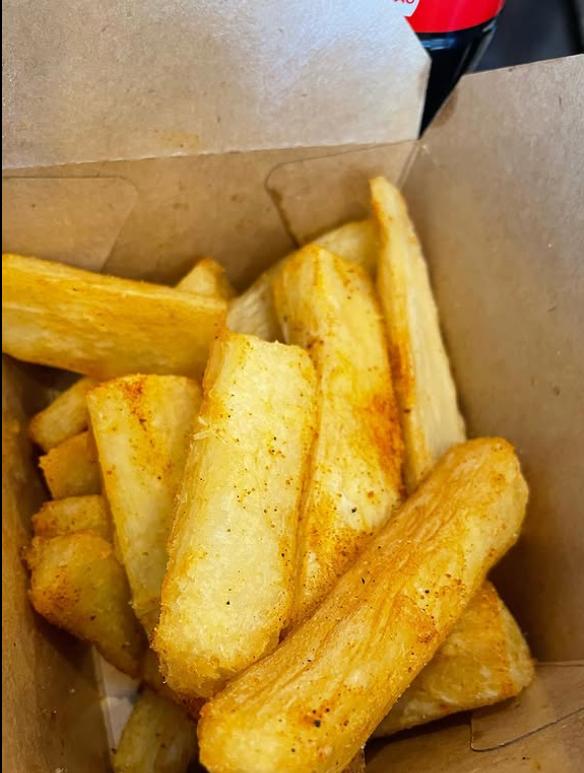
Mihogo kadhaa yenye rangi ya dhahabu yaliyokaangwa ndani ya mafuta yanaonekana. Yamepangwa ndani ya sanduku yenye rangi ya hudhurungi. Juu ya mihogo hio tunaona vipande vya pilipili vilivyonyunyuziwa vyenye rangi nyekundu.